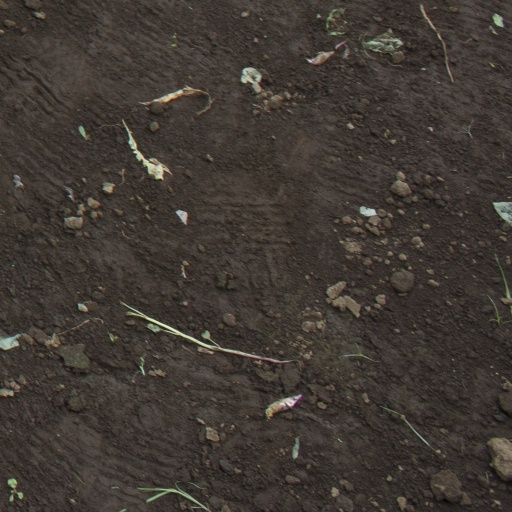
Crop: soybean